Marlboro

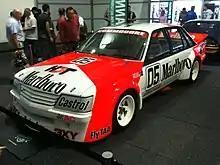
Holden Dealer Team Holden Commodore VK

Marlboro sponsorship in IndyCar dates back to 1986 when the livery appeared on the Emerson Fittipaldi's car entered by Patrick Racing. In 1990 Penske Racing hired Fittipaldi and started a 20 years-long association with Marlboro and its distinctive red and white livery. However, in the 2007 season Marlboro logos were hidden and subsequently replaced with Team Penske branding but the team retained the color scheme as Philip Morris USA was still Penske's main sponsor (similar case to Scuderia Ferrari and Ducati MotoGP Team that had Marlboro sponsorship but both Ferrari and Ducati teams forced to hide the Marlboro logos due to anti-tobacco advertising law).